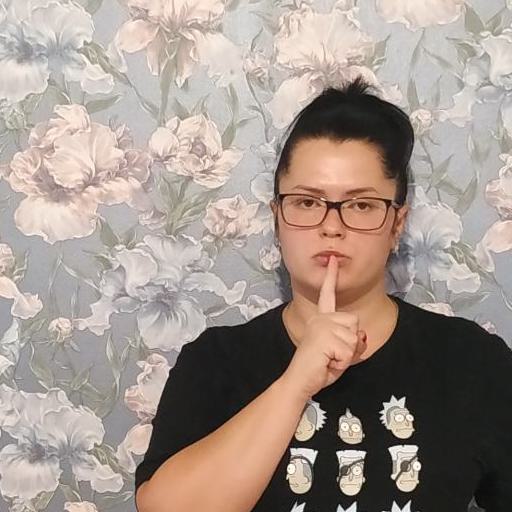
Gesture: mute